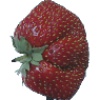
Label: strawberry_wedge